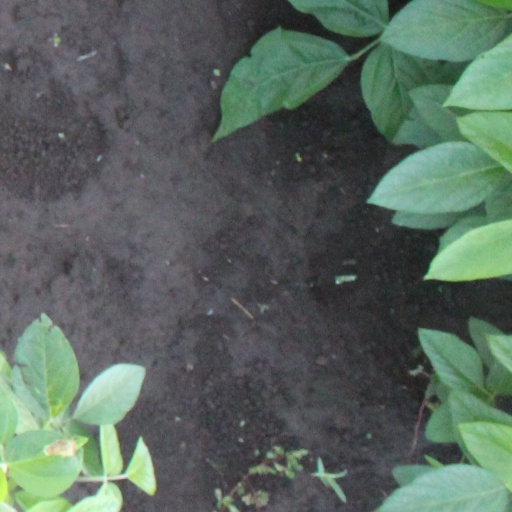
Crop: soybean